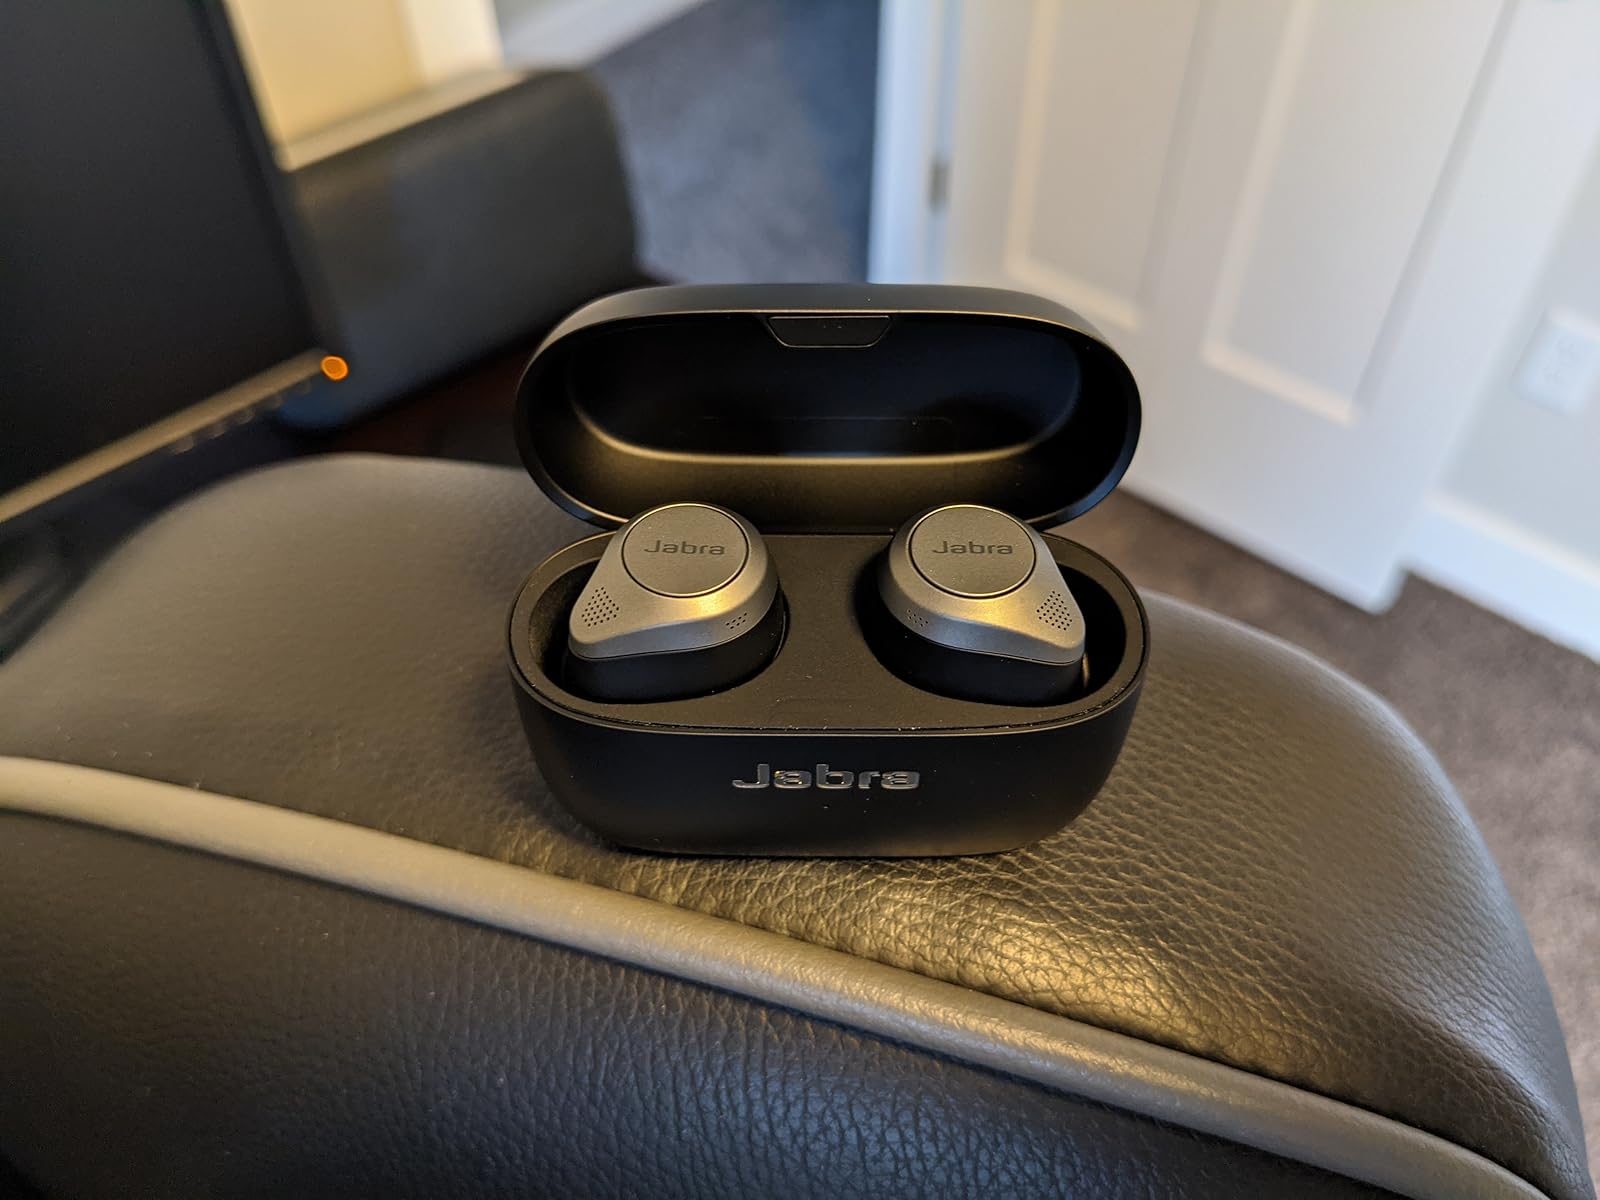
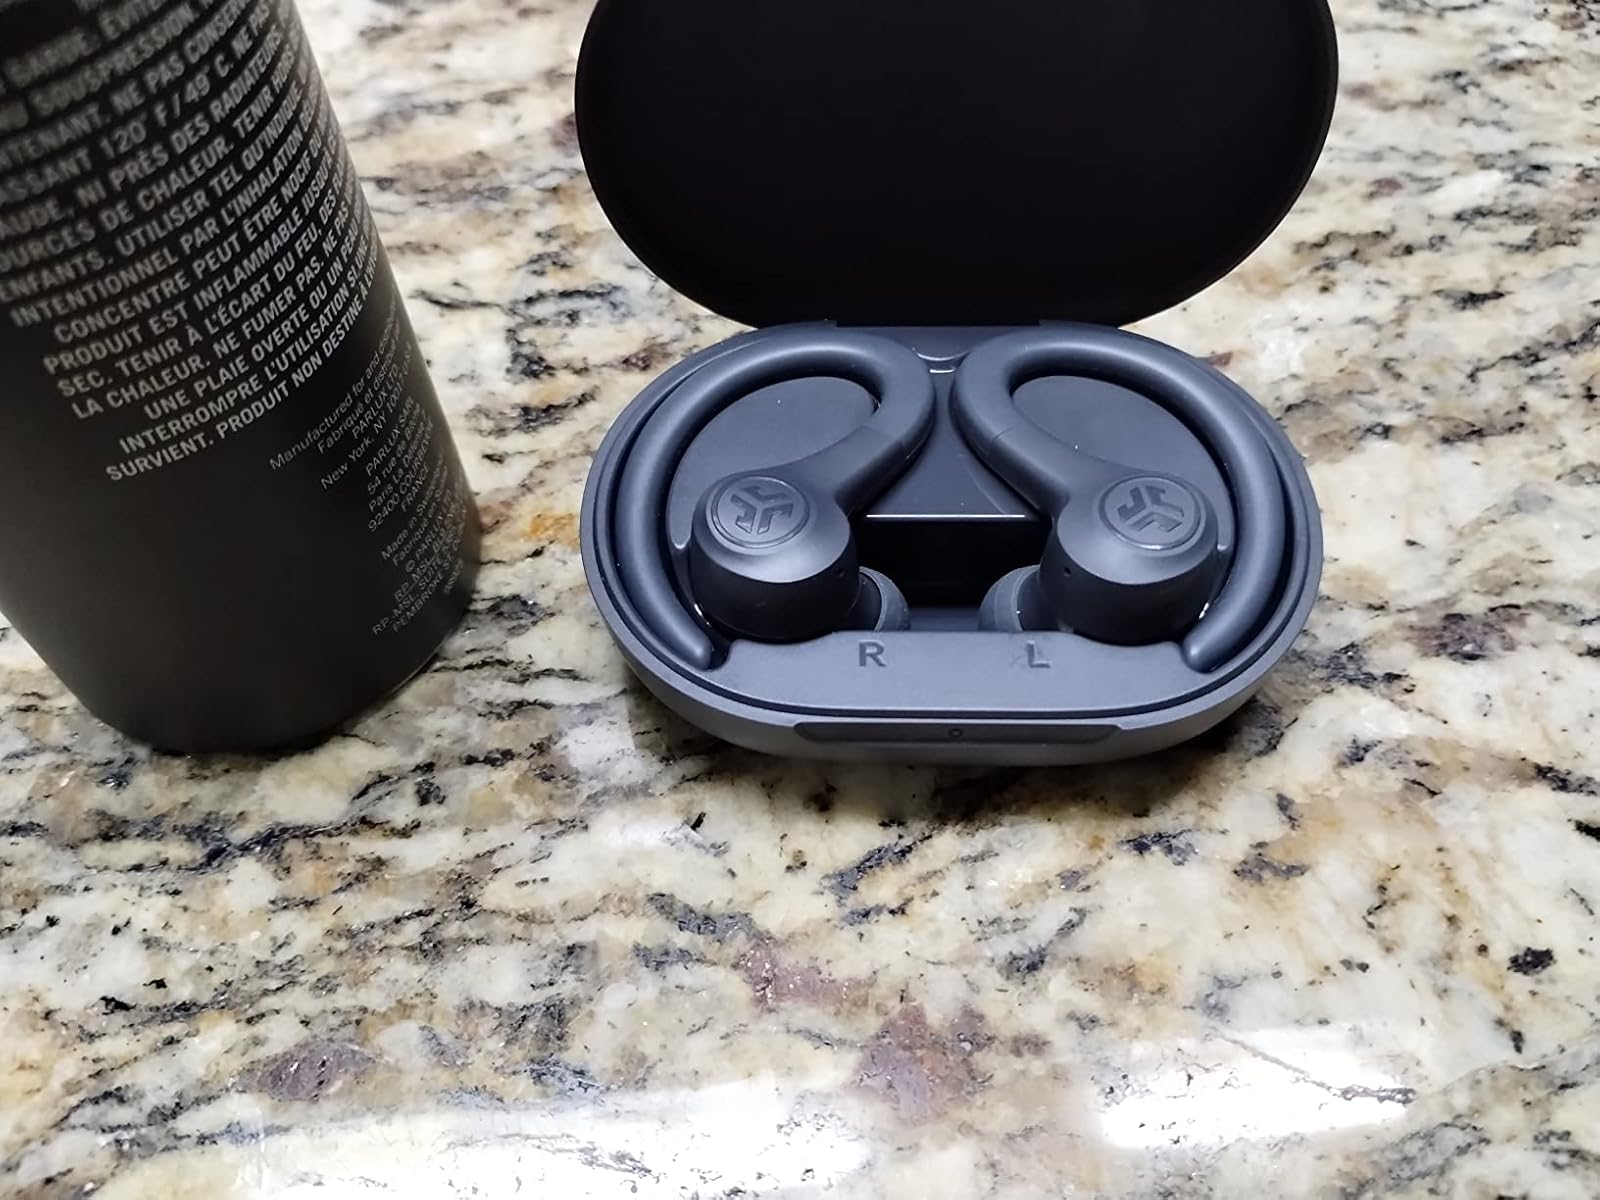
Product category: earbuds
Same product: no